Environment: real
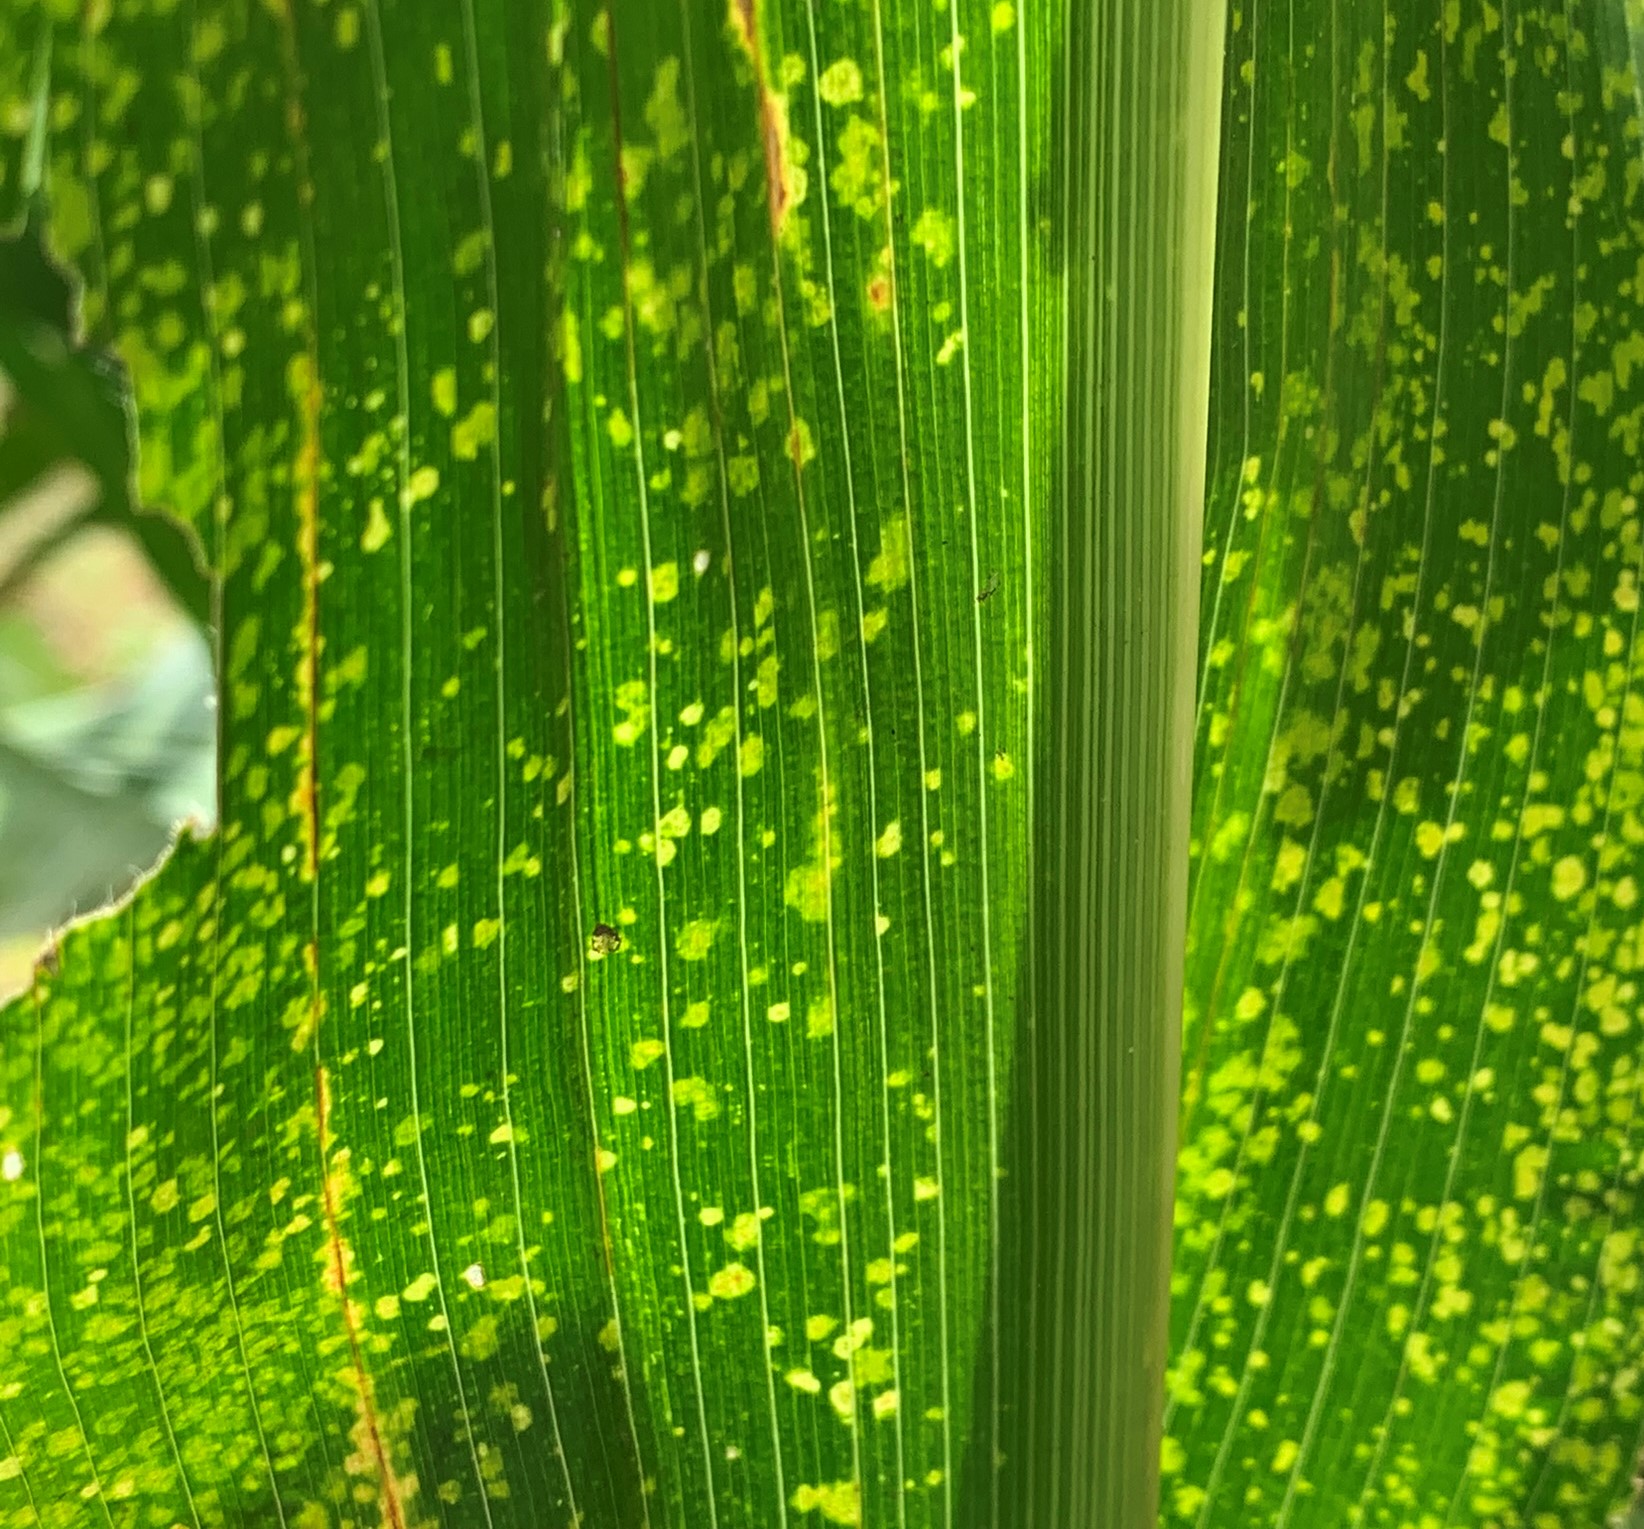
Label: lethal_necrosis